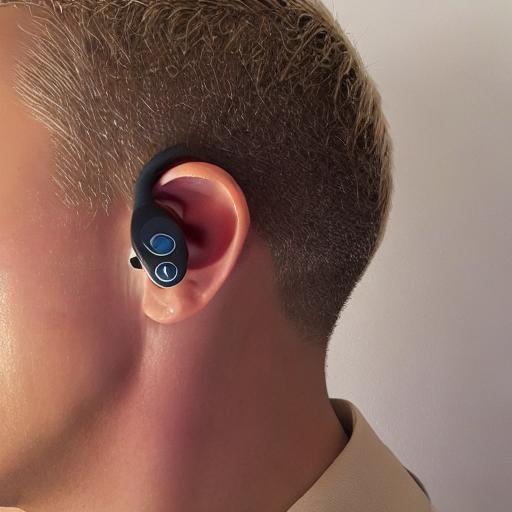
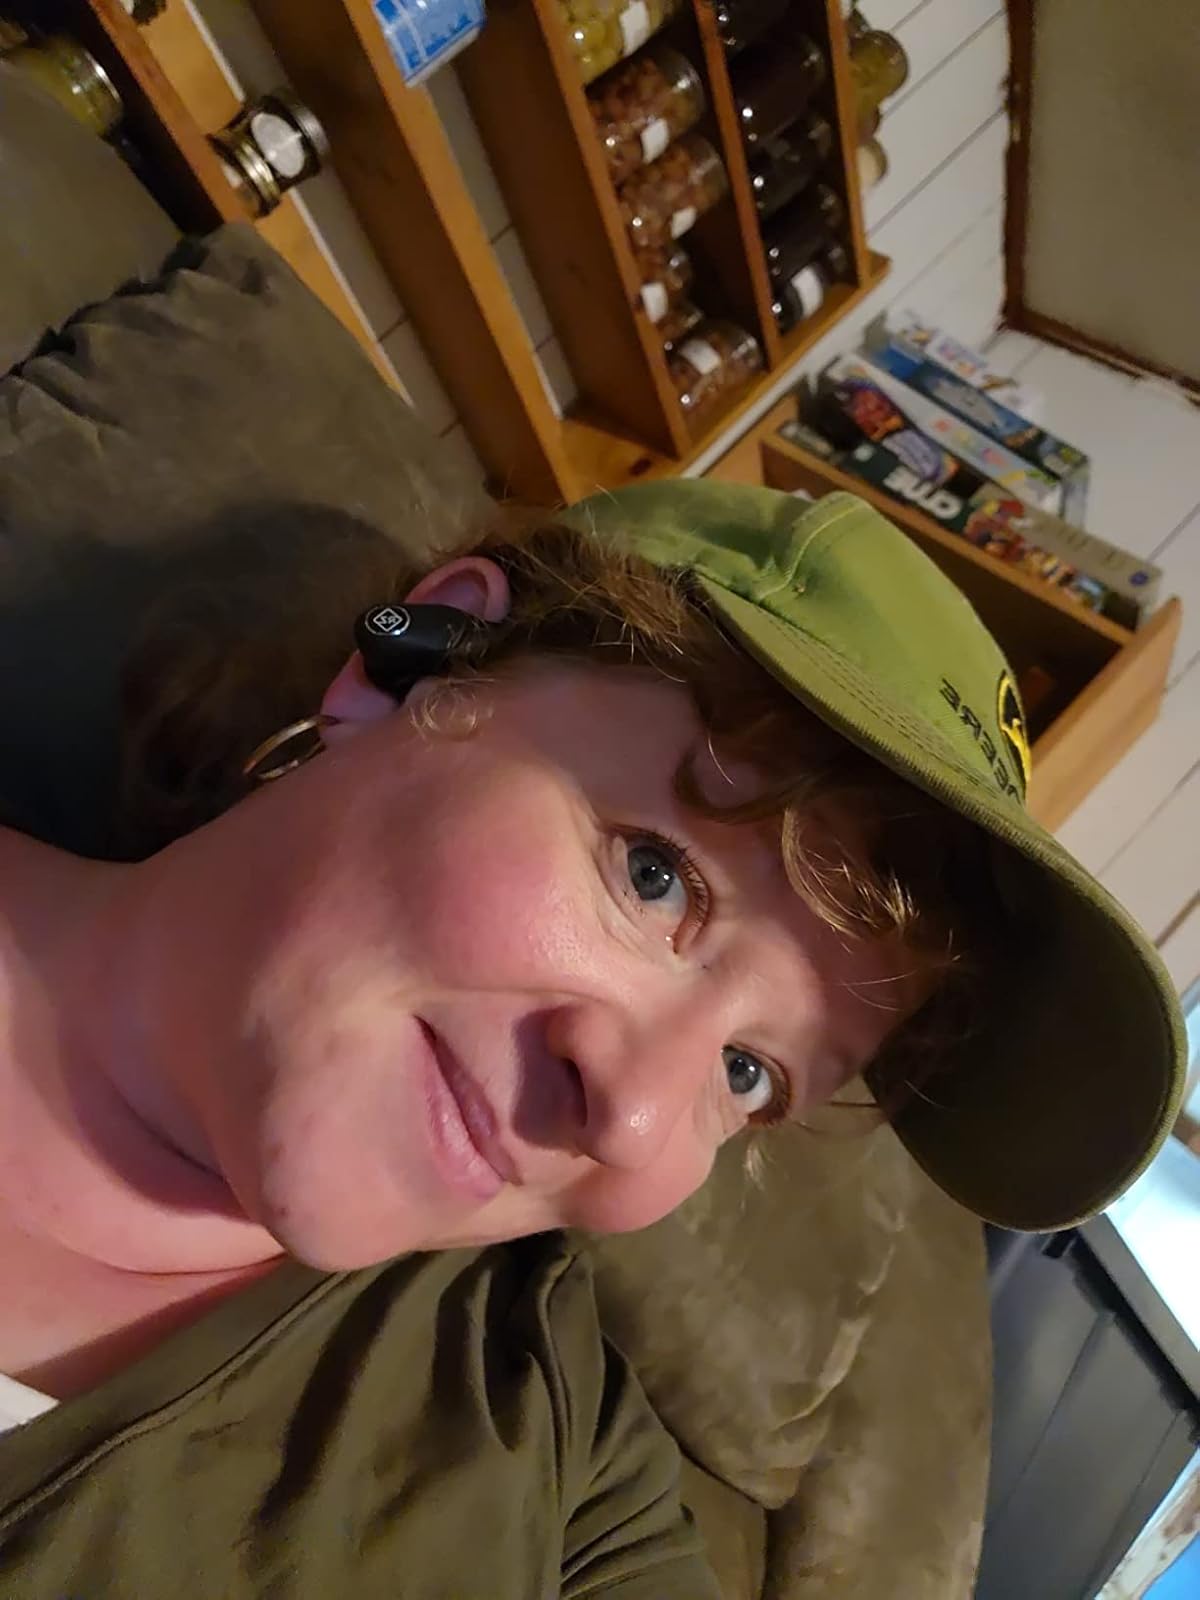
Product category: earbuds
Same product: no